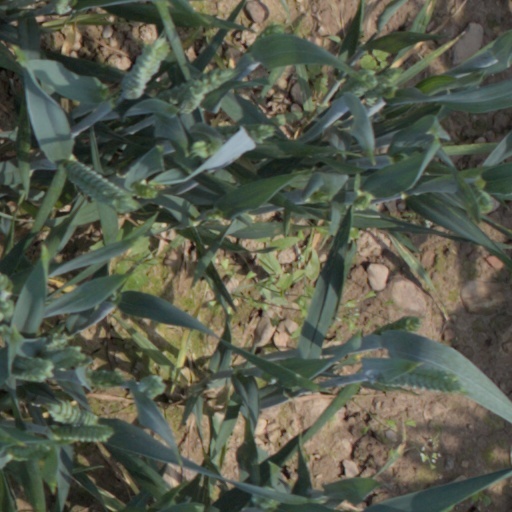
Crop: wheat